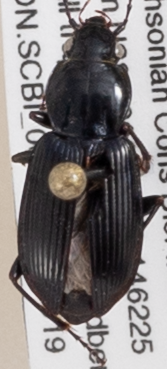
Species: Pterostichus mutus
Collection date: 2022-05-19
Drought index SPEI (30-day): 1.098
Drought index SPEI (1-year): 0.24
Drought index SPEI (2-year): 0.782